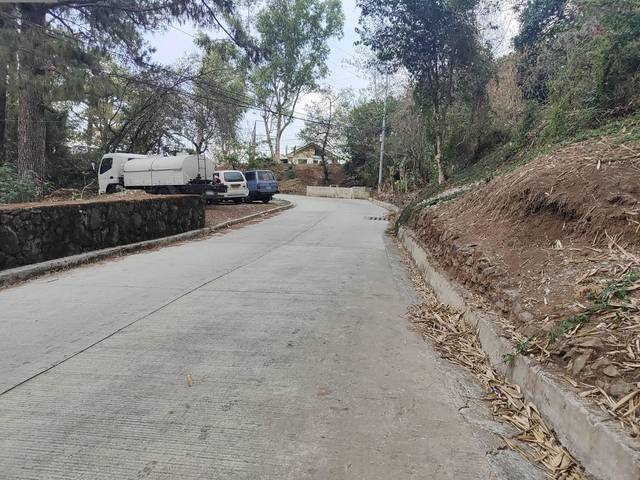
Region: Philippines
Coordinates: 16.394, 120.609